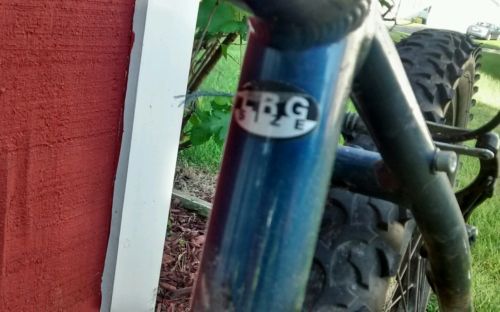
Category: bicycle